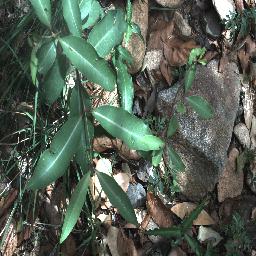
Label: rubber_vine